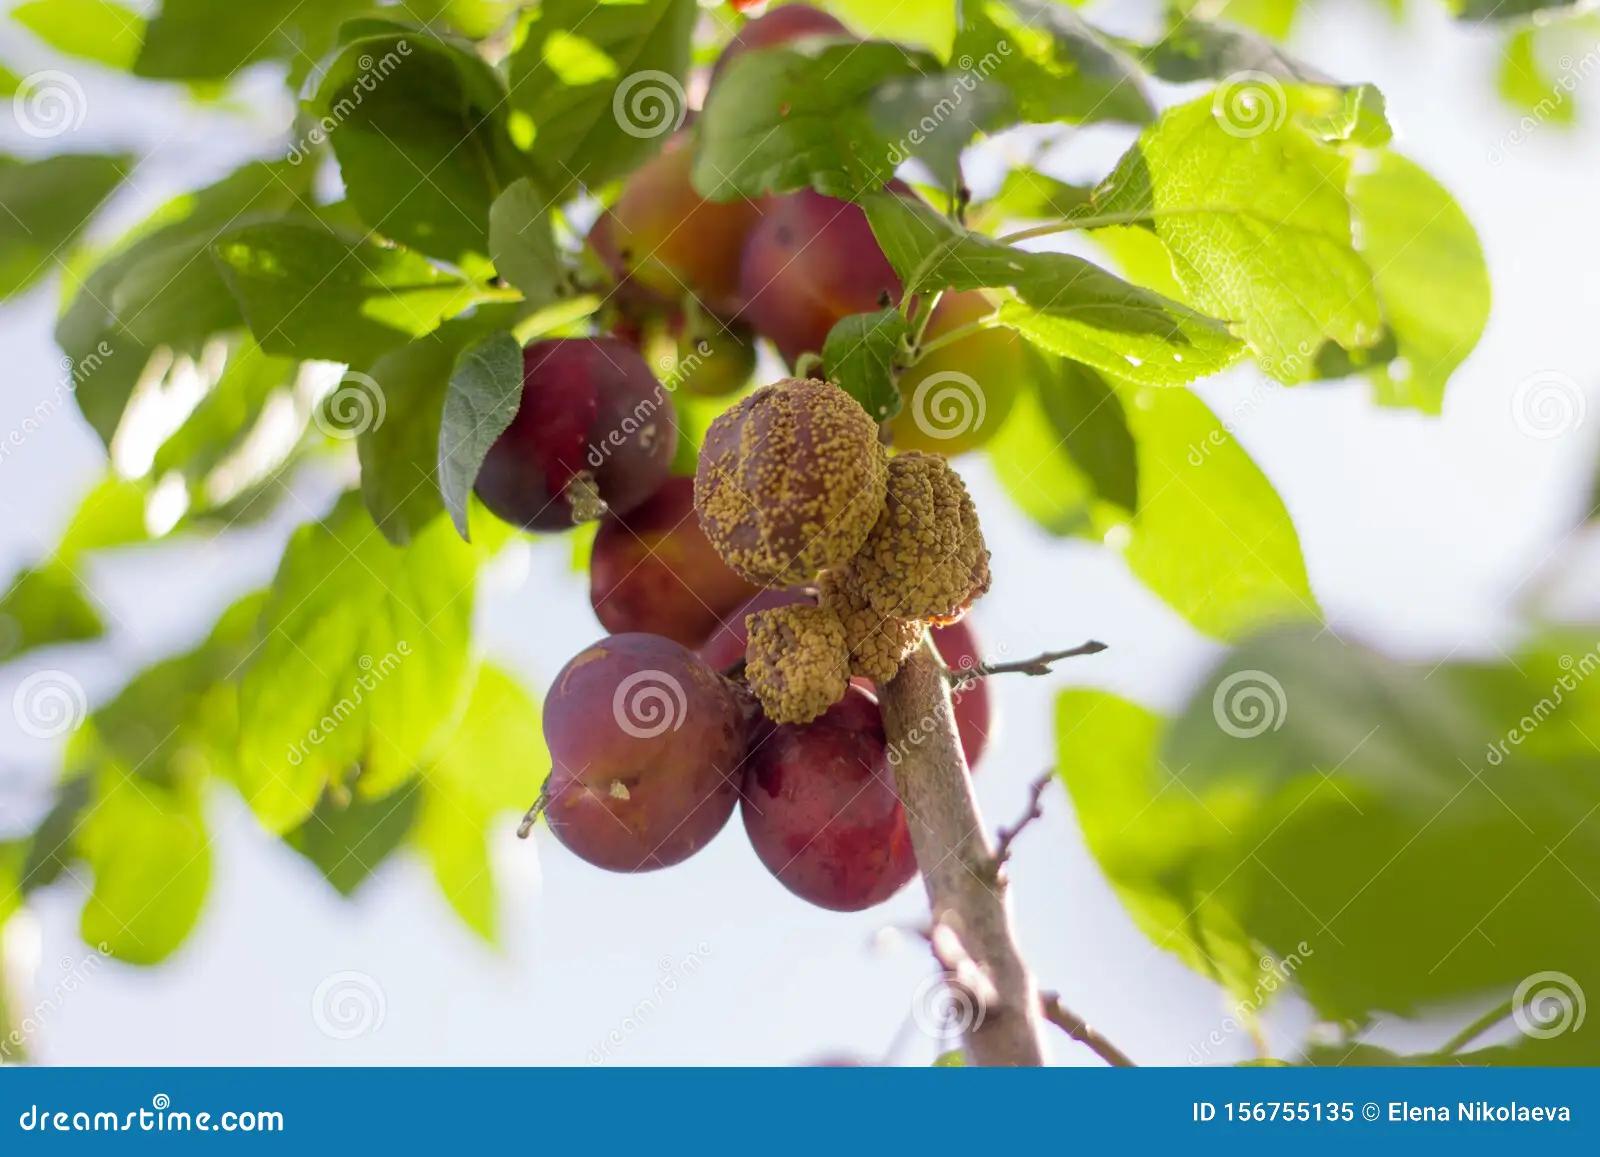
Plant: Plum
Disease: plum brown rot